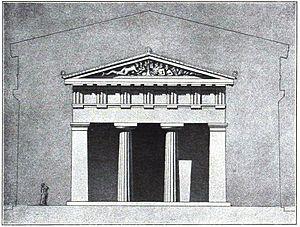
L’Hécatompédon ou Hécatompédos, « temple de cent pieds », est un temple grec de l'époque archaïque, construit en calcaire, qui occupait, sur l'acropole d'Athènes, entre -570 et -490, l'emplacement du Parthénon actuel.